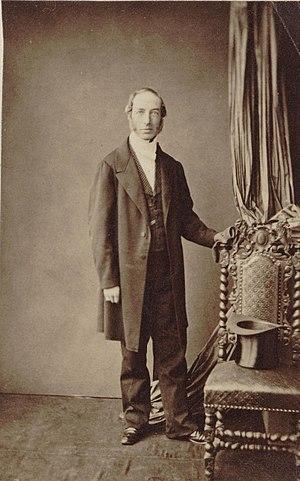
Alfred Malherbe est un magistrat et un naturaliste français, né le 14 juillet 1804 d’une famille originaire de Metz, à l’île Maurice et mort à Metz le 14 août 1865.